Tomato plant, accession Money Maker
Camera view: tilt-top (135 deg); turntable rotation: 270 degrees
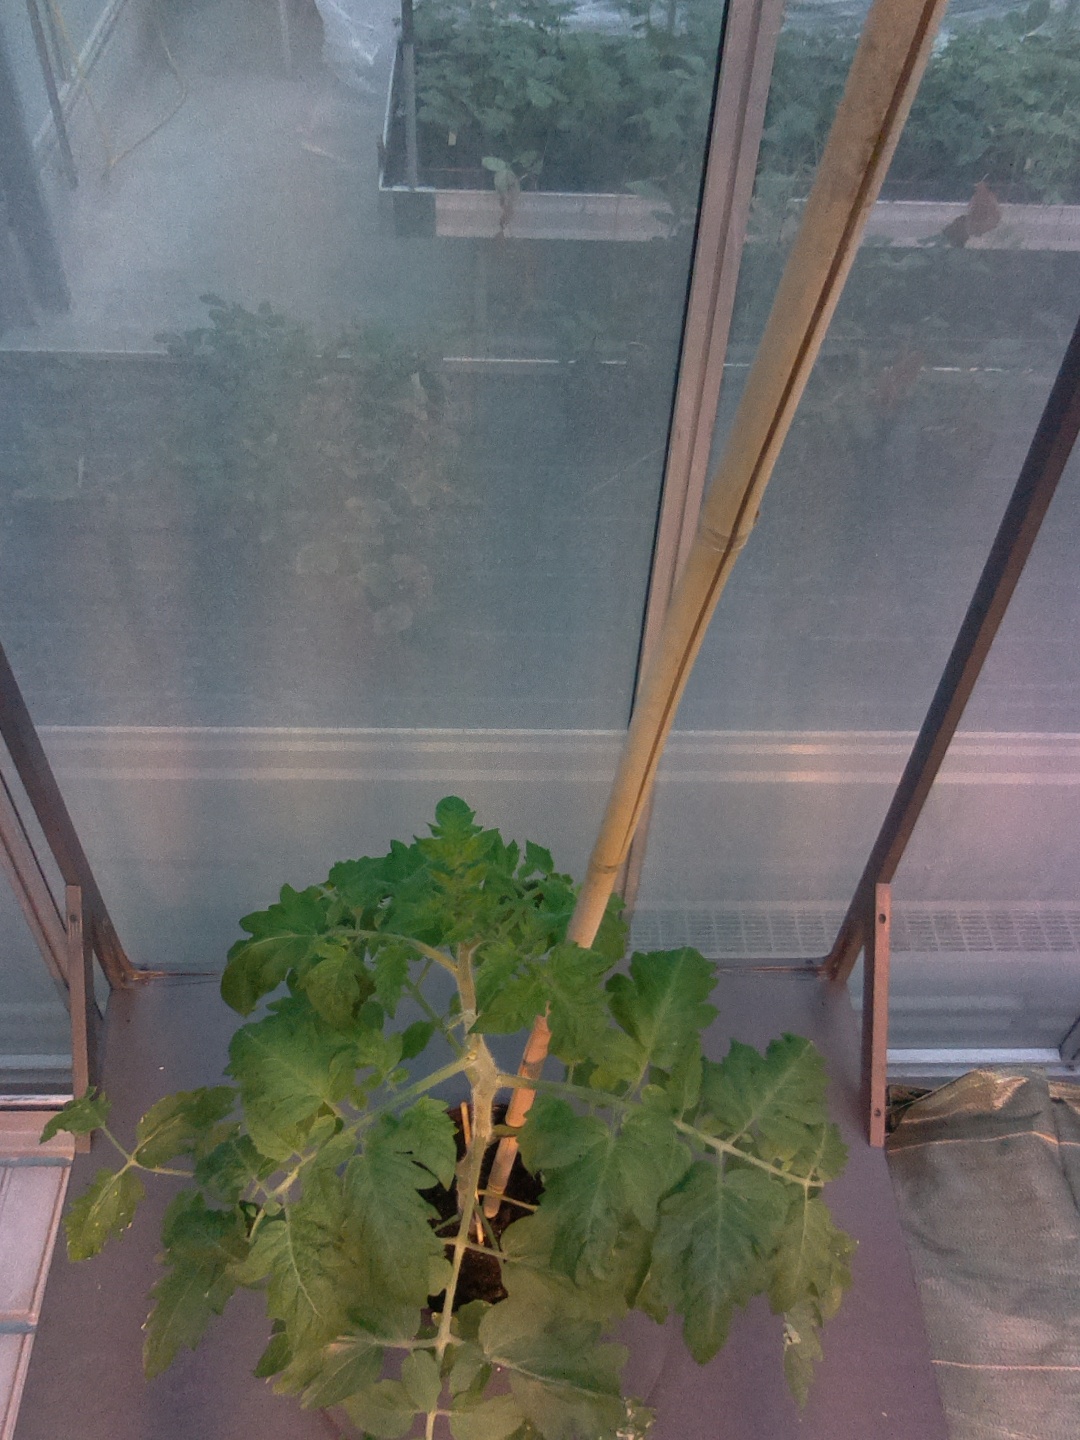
BBCH growth stage 52: 2 inflorescences visible